USCGC Point Comfort

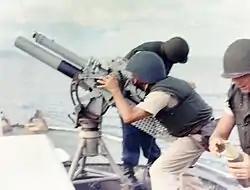
Gun crew aboard USCGC "Point Comfort" (WPB-82317) firing 81mm mortar during bombardment of suspected Viet Cong staging area one mile behind An Thoi, August 1965

"Point Comfort" was assigned to Division 11 of Squadron One to be based at An Thoi Naval Base on the southern tip of Phú Quốc island along with , , , , , , and . After sea trials, the Division left Subic Bay for An Thoi on 17 July 1965 in the company of , their temporary support ship. After almost two weeks at sea, they arrived at their new duty station on 1 August and began patrolling the waters in the Gulf of Thailand near the Cà Mau Peninsula. Duty consisted of boarding Vietnamese junks to search for contraband weapons and ammunition and check the identification papers of persons on board. During one such boarding evolution on 7 August, "Point Comfort" came under fire from the shoreline in her first battle confrontation. A United States Air Force L-19 spotter plane attempted to warn "Point Comfort" of a Viet Cong (VC) machine gun nest near their position along the shoreline, but had no way to communicate with her except by flares dropped from the aircraft. The cutter crew didn't understand what was happening until they came under fire from the VC gun position. Radio communications procedures were improved after this incident. During September 1965, , a repair ship outfitted for the repair of WPB's relieved the USS "Floyd County". Also during this time, the WPB's were directed to paint the hulls and superstructures formula 20 deck gray to cover the stateside white paint. This increased the effectiveness of night patrols.